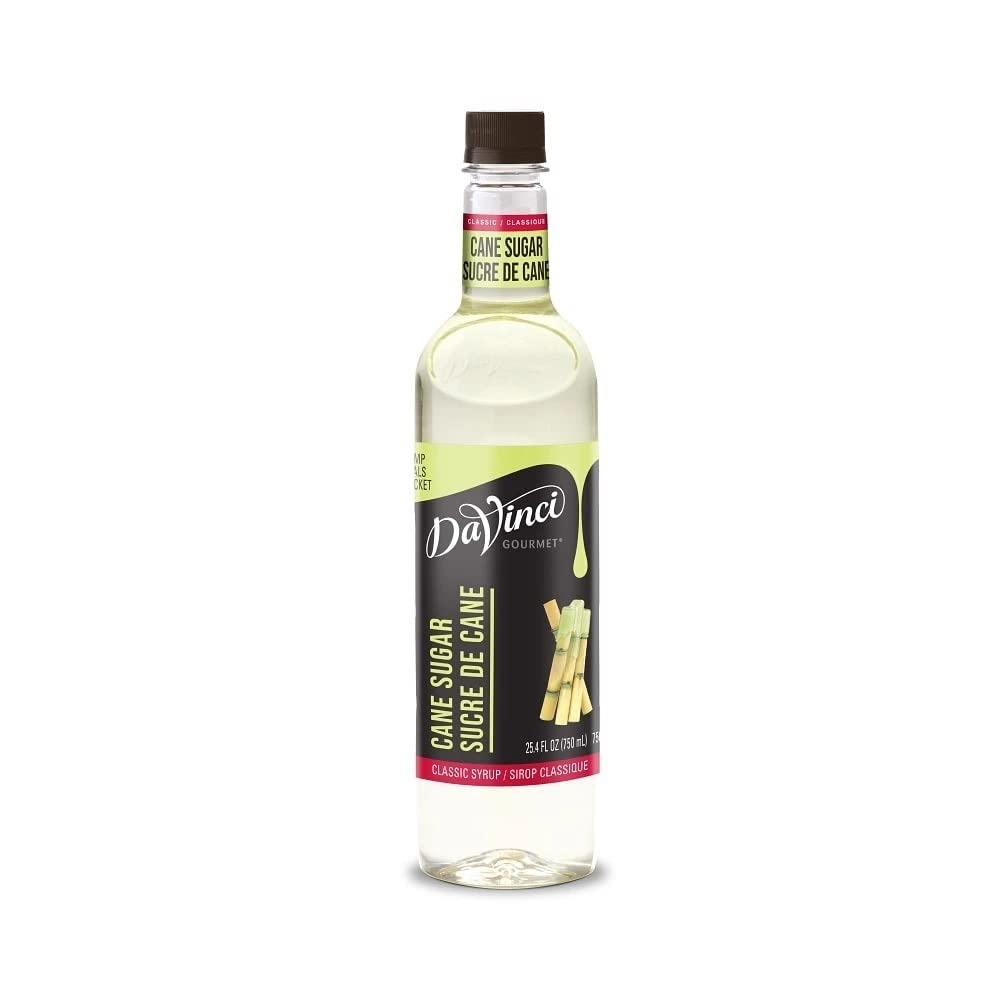
Item Name: Da Vinci Cane Sugar Syrup 750ml Plastic Bottle
Bullet Point: 750 ml plastic bottle
Product Description: Simple syrup has never been easier with this high-quality sweetener made with pure cane sugar from DaVinci Gourmet. The perfect balance of pure cane sugar and water can be at hand anytime for conveniently sweetening coffee, tea and cocktails to suit any taste preference. Our easy-to-dispense cane sugar syrup is a must-have for professionals and home baristas and mixologists. Try our versatile Classic Cane Sugar syrup in a variety of beverage and culinary applications for the right level of sweetness every time. Combine with syrups from our wide selection of Classic, Naturals and Fruit Innovations products to create unique custom flavors to suit any taste. Our cane sugar syrup is fat-free and Kosher-Pareve certified.
Value: 1.0
Unit: bottle

Price: 10.59